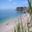
Label: sea